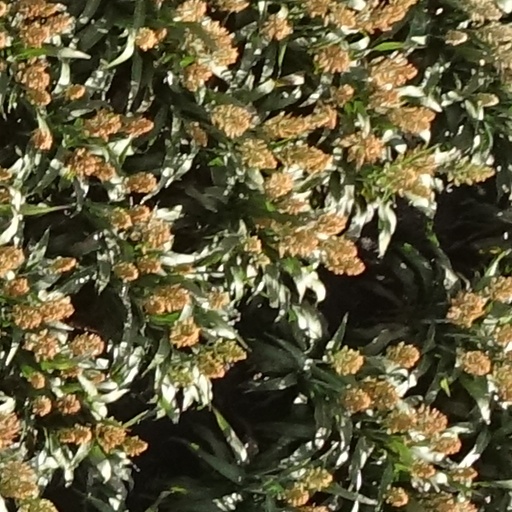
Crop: sorghum